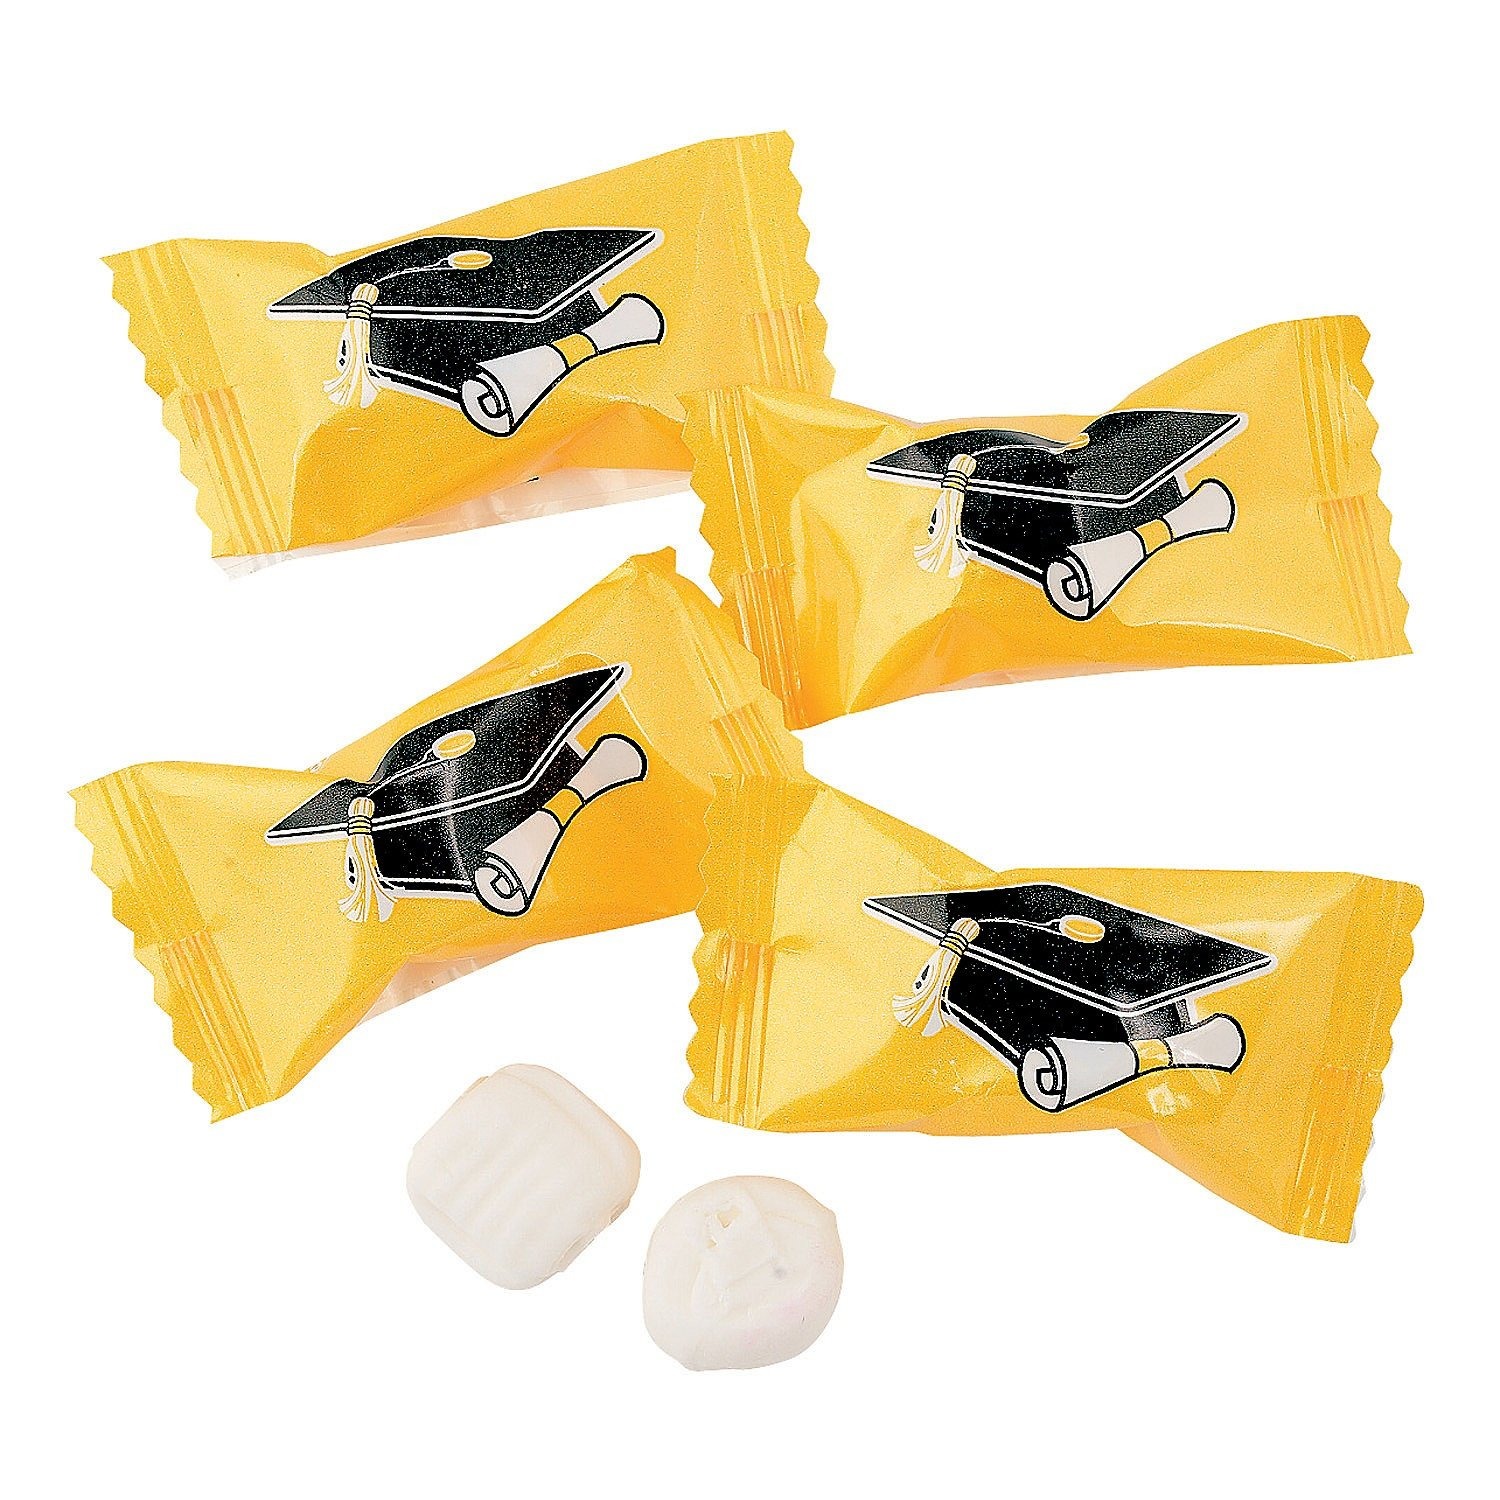
Item Name: Graduation Buttermints (Yellow) 108 Pieces - Individually Wrapped
Bullet Point 1: Celebrate in Sweet Style: Delight your guests and add a touch of elegance to your event with graduation butter mints individually wrapped, the perfect addition to your graduation party tables and buffet
Bullet Point 2: Versatile Use: Each unit includes approximately 108 individually wrapped buttermints, perfect for graduation party tables, candy buffets or as part of party favors adding a sweet touch to any celebration
Bullet Point 3: Delicious Flavor: Enjoy the creamy, melt in your mouth taste of these yellow wrapped graduation buttermints while effortlessly enhancing your party decor with themed wrappers that add a cohesive and festive look to your celebration
Bullet Point 4: Hassle Free Enjoyment: Individually wrapped for convenience and hygiene, these themed buttermints candy serve as a charming and tasty memento of your graduation celebration, allowing guests to enjoy a mint whenever they like
Bullet Point 5: Crowd Pleaser: These graduation mints are sure to be a hit with guests of all ages, adding a touch of sweetness to your celebration
Product Description: Introducing our graduation buttermints, the perfect addition to your graduation party or celebration. Each unit includes approximately 108 buttermints individually wrapped, ensuring there's plenty for all your guests to enjoy. These butter mints feature a delightful creamy flavor that melts in your mouth, providing a sweet treat for everyone at the party. The themed wrappers, adorned with a mortarboard and diploma design, add a festive touch to your party decor and create a cohesive graduation theme. They are not only delicious but also hassle-free, being individually wrapped for convenience and hygiene, making it easy for guests to enjoy a mint whenever they like. These buttermints graduation candy are versatile and can be used in various ways, such as placing them on party tables, candy buffets, or including them as part of party favors. They are also allergy-friendly, being gluten-free and nut-free, ensuring that all your guests can indulge in this tasty treat without worry
Value: 14.0
Unit: Ounce

Price: 17.07